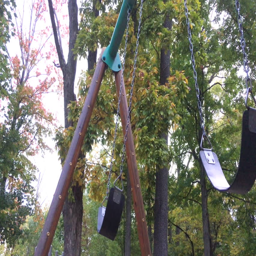
swings in playground swaying with no one on them 4k